Moana Pozzi

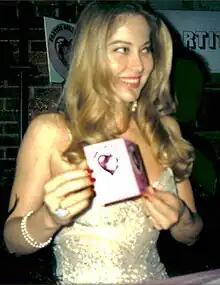
Pozzi in 1992

Anna Moana Rosa Pozzi (27 April 1961 – 15 September 1994), also known mononymously as Moana, was an Italian pornographic actress, television personality and politician.